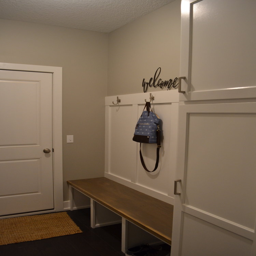
mud room off of the garage